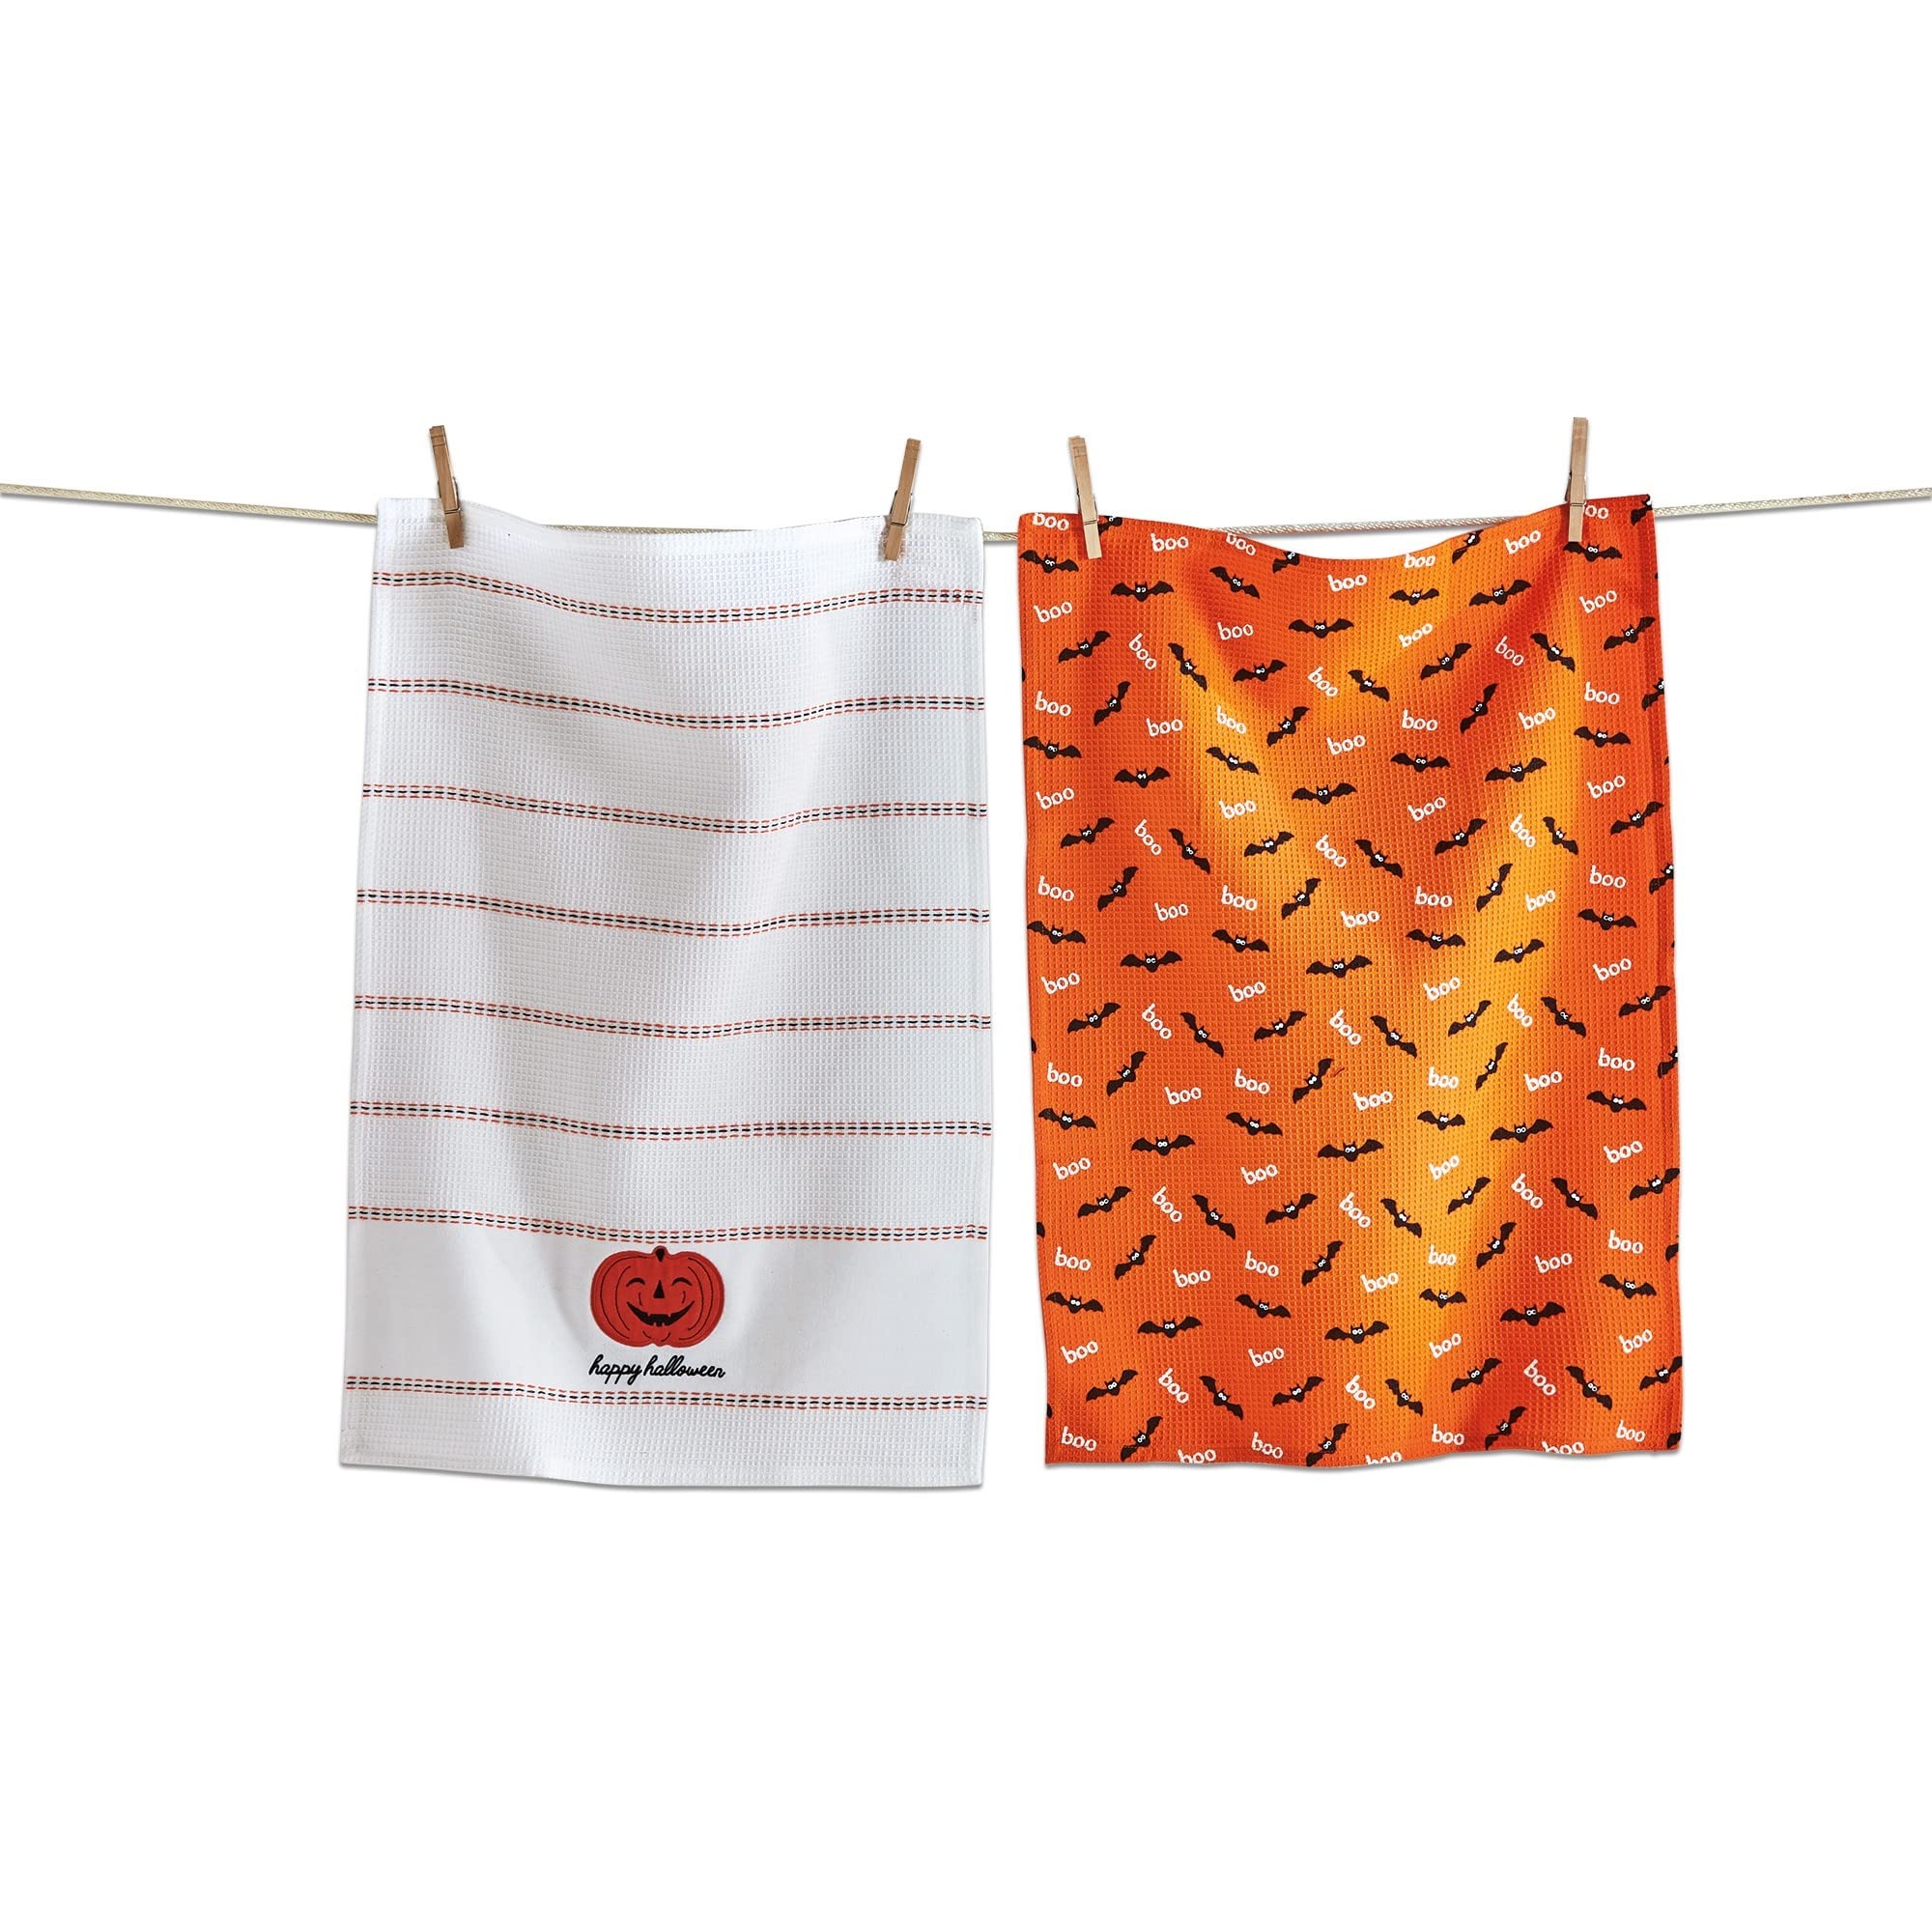
Item Name: tag Dishtowel Set Waffleweave Happy Halloween, 2 Count Multicolored
Bullet Point 1: A wonderful piece from the tag Til Death Do Us Party collection. Makes a perfect gift or collect them all for yourself.
Bullet Point 2: SIZE: Product measures 26" x0.25" x18"
Bullet Point 3: QUALITY MATERIALS: Product made of Cotton
Bullet Point 4: USES: Perfect for decorating or makes a great gift
Bullet Point 5: SET OF TWO: The set includes two dishtowels, perfect for use or display together, offering both style and practicality to match your seasonal kitchen decor.
Product Description: Embrace the festive season with this Happy Halloween Jack O' Lantern Pumpkin Cotton Waffle Weave Dishtowel Set of 2. Featuring a charming combination of white and orange, these dishtowels offer both style and function, perfect for adding a playful seasonal touch to your kitchen. Made from 100% cotton, these towels are highly absorbent and designed for long-lasting use. The waffle weave texture enhances absorbency, making these towels ideal for drying dishes, hands, and even cleaning up spills. The jack o' lantern design is subtle yet festive, blending well with Halloween or fall-themed decor. The white and orange color scheme keeps the towels versatile enough to complement various kitchen styles without overwhelming the space. Whether you're using them as part of your everyday kitchen routine or displaying them during a festive gathering, these towels bring the perfect mix of seasonal charm and practicality. Caring for these dishtowels is a breeze. They are machine washable and designed to maintain their quality after many washes, making them a practical choice for busy households.
Value: 1.0
Unit: Count

Price: 19.99